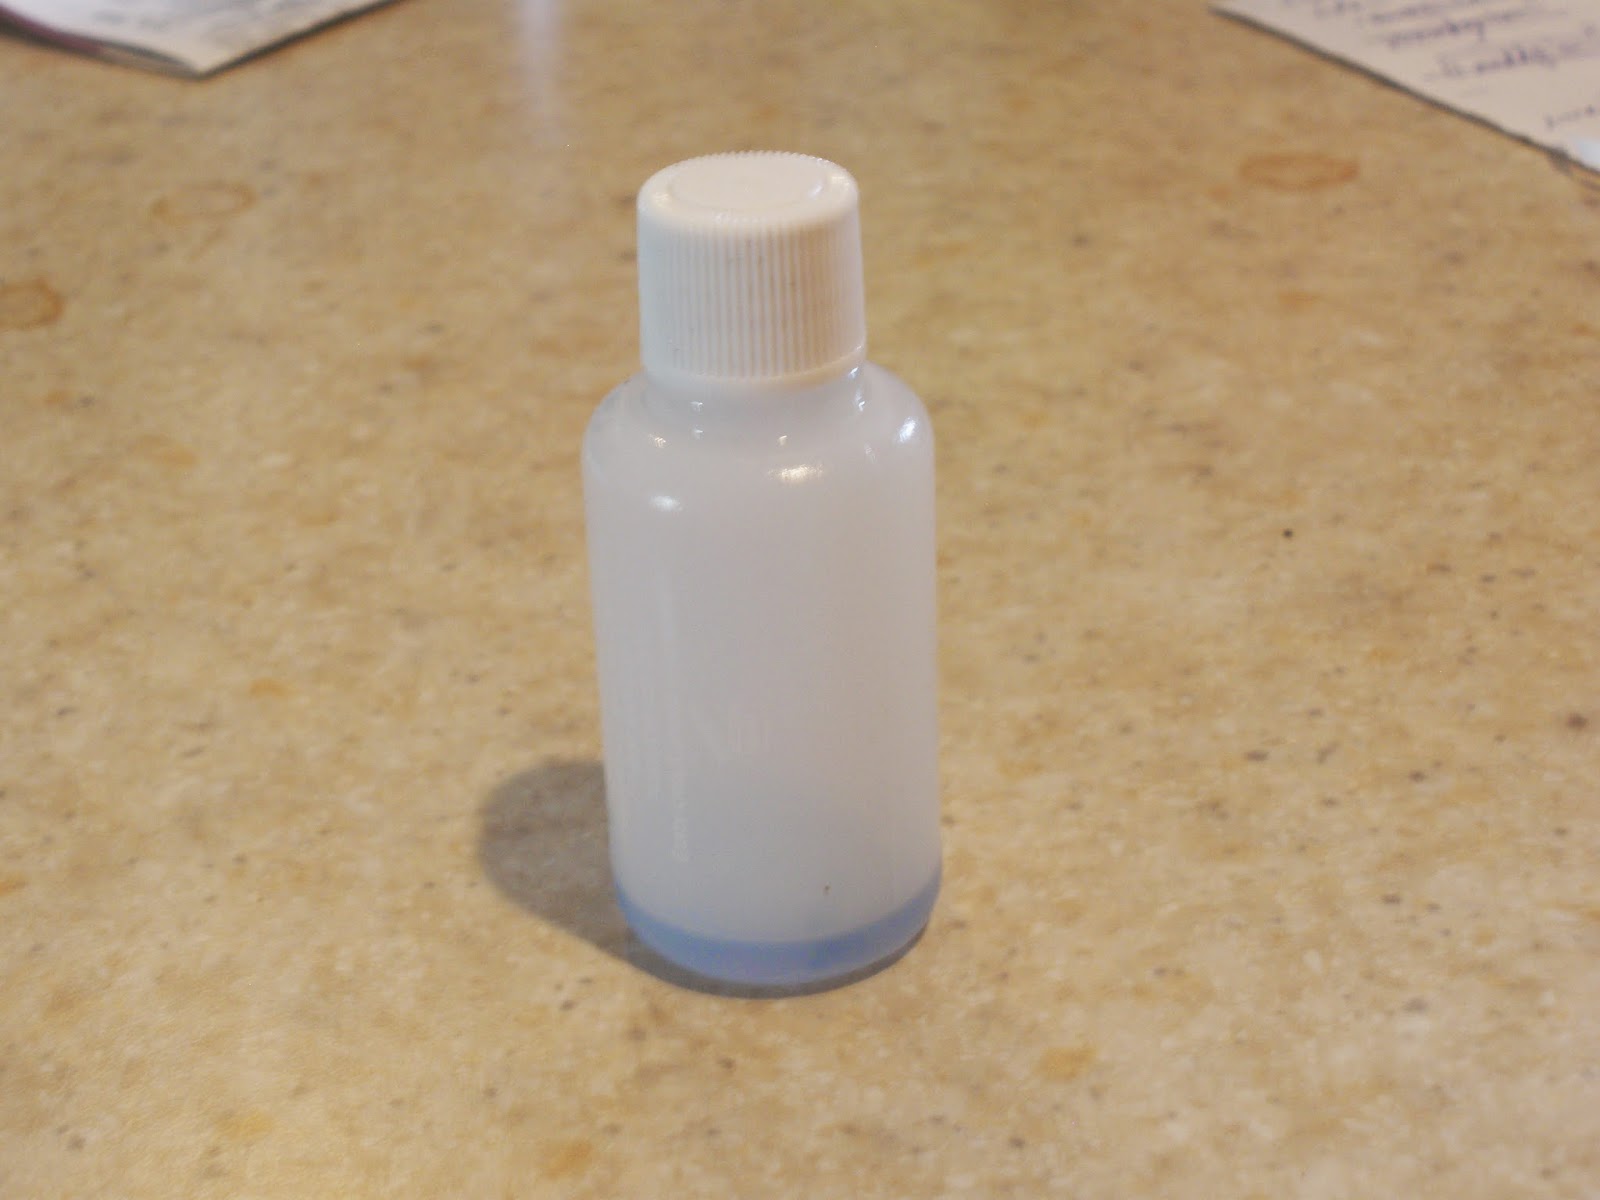
Waste category: plastic